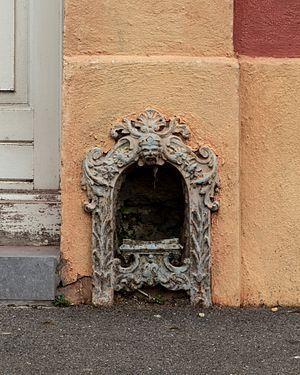
Un décrottoir est un dispositif composé d'une lame de métal, simple ou ouvragé, fixé sur le mur ou sur le sol à l'entrée d'un bâtiment pour que les personnes qui y viennent grattent la semelle de leurs chaussures avant d'entrer.